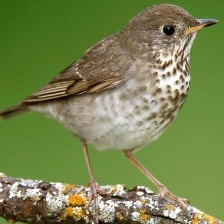
Species: ASHY THRUSHBIRD
Scientific name: GEOKICHLA CINEREA